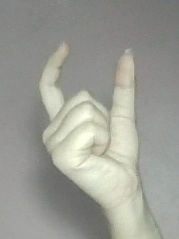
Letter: nun